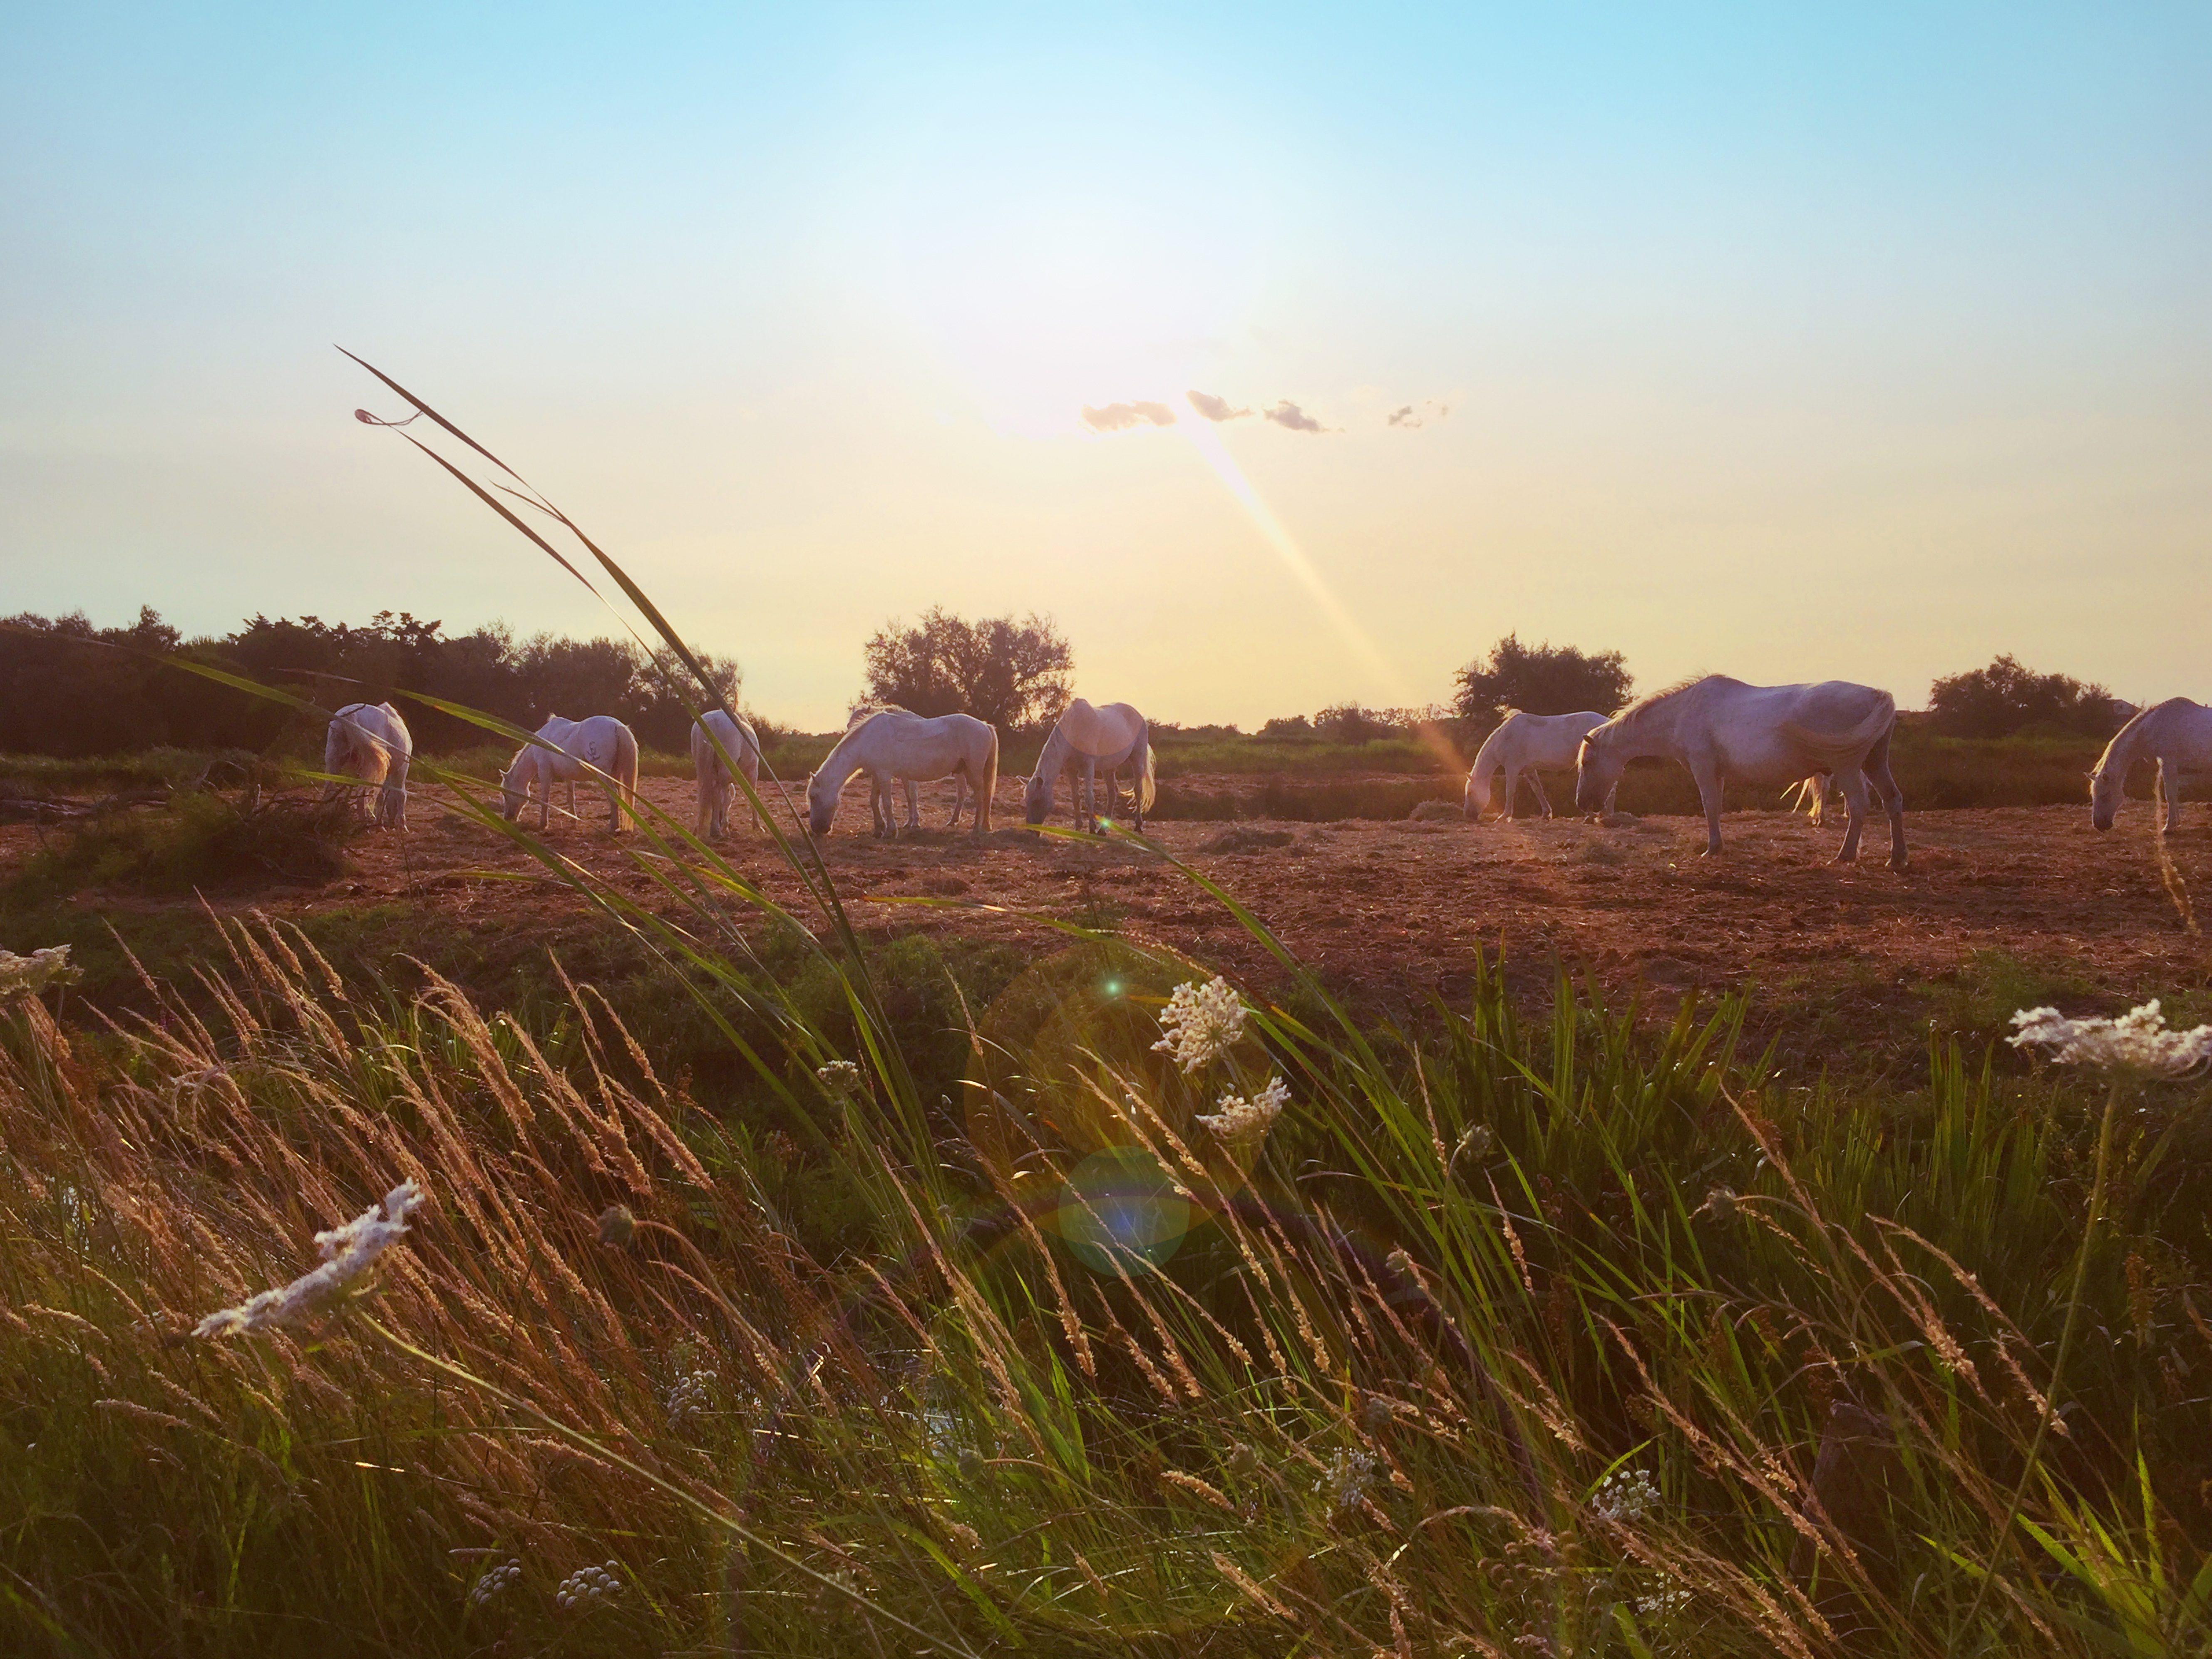
landscape, nature, grass, horizon, marsh, sunrise, sunset, field, meadow, prairie, morning, hill, flower, wind, wildlife, evening, pasture, grazing, agriculture, savanna, plain, grassland, wetland, habitat, steppe, rural area, natural environment, atmospheric phenomenon, grass family, ecoregion